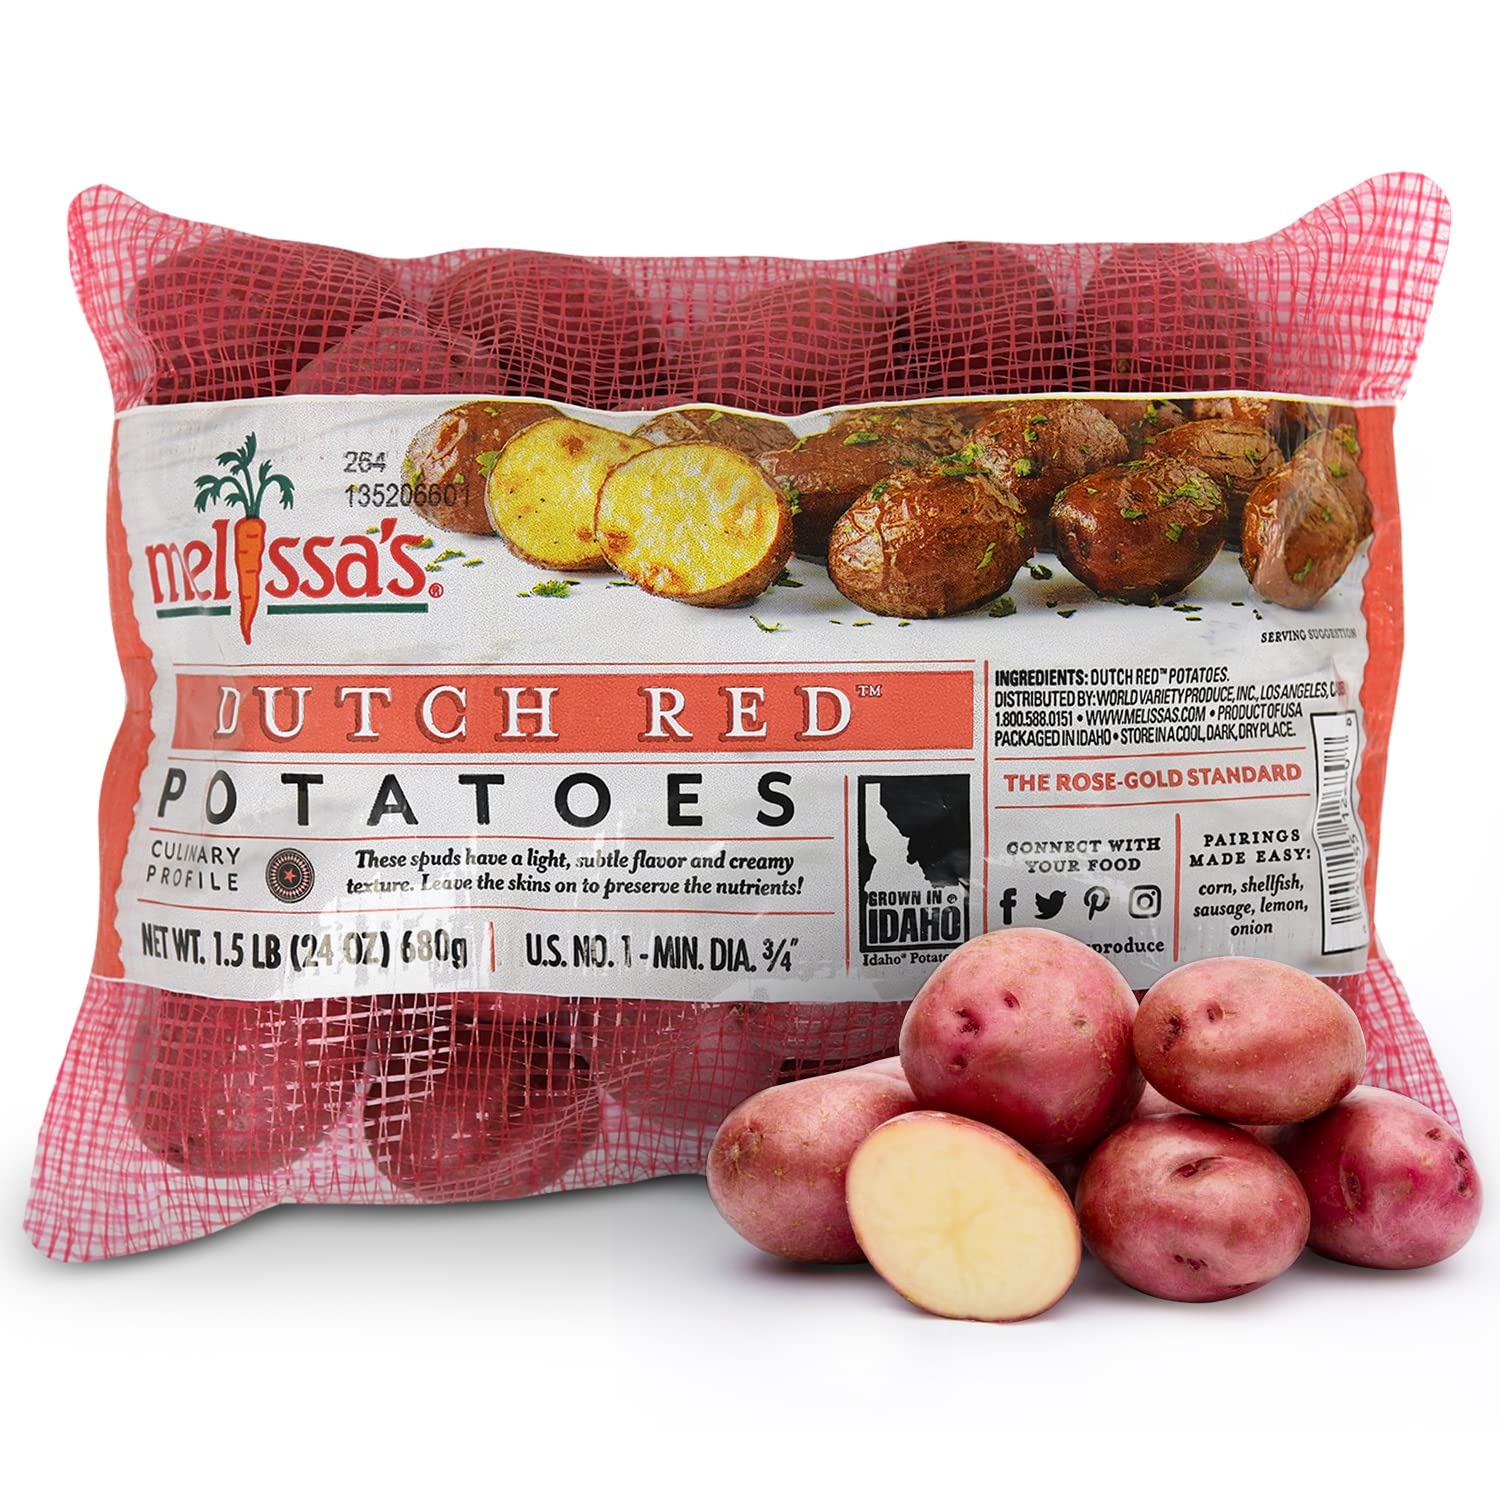
Item Name: Melissa's Baby Dutch Red Potatoes, Fresh Baby Red Skin Potatoes, Year-Round Baby Dutch Red Potatoes in a Bag, 3lbs (2x 1.5lb bags)
Bullet Point 1: READY TO EAT IN MINUTES: Cook a bag of Melissa's fresh organic potatoes in the microwave on high for 5-6 minutes or until fork-tender. Cooking time may vary slightly based on your oven.
Bullet Point 2: BETTER FOR YOU: Our bite-sized purple, red, and yellow potatoes are loaded with Vitamin C, B6, iron, and protein. They are naturally fat and cholesterol-free, containing only 70-110 calories per serving.
Bullet Point 3: NO PEELING REQUIRED: There is no need to peel our fresh organic potatoes before cooking and eating. In fact, the skins are naturally full of flavor and good for you too.
Bullet Point 4: NON-GMO AND ALL-NATURAL: Our organic baby potatoes are not genetically modified, are naturally gluten-free, vegan, and have no added sugars.
Bullet Point 5: VERSATILE COOKING OPTIONS: You can do anything with these fresh bagged organic potatoes; bake, broil, roast, grill, simmer, steam, sauté or boil these potatoes any way you like.
Product Description: Melissa's organic red, yellow, and purple potatoes are the perfect choice for any occasion. Grown in nutrient-rich volcanic soil, these baby potatoes in a bag are produced under the best organic conditions possible. Round and with vibrant colored skin, our red, yellow, and purple potatoes boast creamy white flesh with a rich texture, combining buttery and nutty flavors with just the right amount of starchiness. Naturally resistant to greening and sprouting, Melissa's organic fresh baby potatoes are convenient to use and have a great shelf life. Melissa's Naturally Colored Potatoes are ideal when you want your potatoes to retain shape. You can essentially do anything with this variety; bake, broil, roast, grill, simmer, steam, sauté, or boil them.
Value: 48.0
Unit: Ounce

Price: 3.82